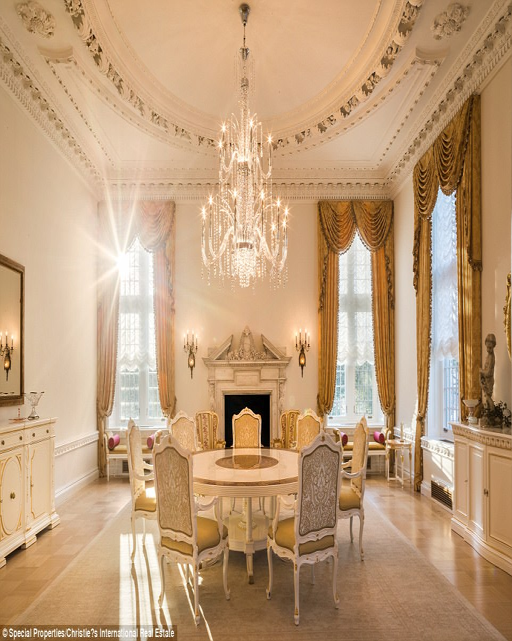
there is a formal dining room , formal tea room and restaurant - style kitchen for those who like to entertain their loved ones